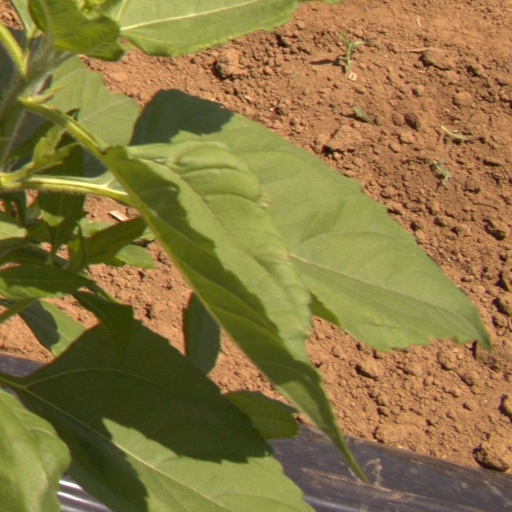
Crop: Jerusalem artichoke